MaK DE 1002

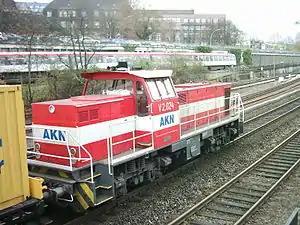
AKN Eisenbahn MaK DE 1002

The MaK DE 1002 is a class of 4 axle Bo′Bo′ diesel-electric locomotives built by Maschinenbau Kiel in association with Brown, Boveri & Cie (later ABB Group).